Leonard (demon)

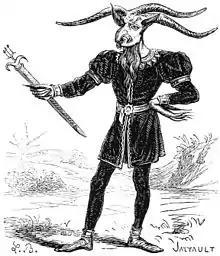
Illustration of Leonard in the "Infernal Dictionary" of Jacques Auguste Simon Collin of Plancy by Louis Le Breton, 6th edition, 1863

Leonard or Master Leonard is a demon or spirit in the "Dictionnaire Infernal", grand-master of the nocturnal orgies of demons. He is represented as a three-horned goat, with a black human face. He marks his initiates with one of his horns. Infernal powers obtained from the worship of Master Leonard range from metamorphosis into monstrous animals or men to flight as an incubus.